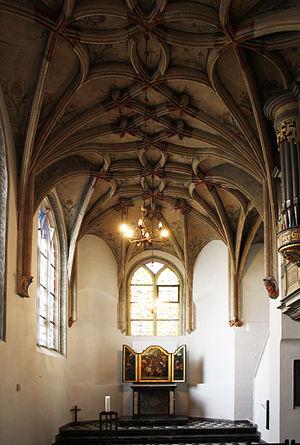
La chartreuse de Cologne est une ancienne chartreuse, c'est-à-dire un monastère de moines chartreux, qui se trouve dans le quartier Saint-Séverin de la ville de Cologne en Allemagne. Elle a été fondée en 1334 sous le vocable de sainte Barbe et s'est développée jusqu'à devenir la plus importante d'Allemagne ; elle a été supprimée en 1794 par les troupes révolutionnaires françaises. Elle s'est dégradée au fil du temps et a été en grande partie détruite par les bombardements américains à la fin de la Seconde Guerre mondiale. Une grande partie des bâtiments actuels est une reconstruction d'après-guerre. L'église Sainte-Barbara est dévolue désormais à la communauté protestante depuis 1928.